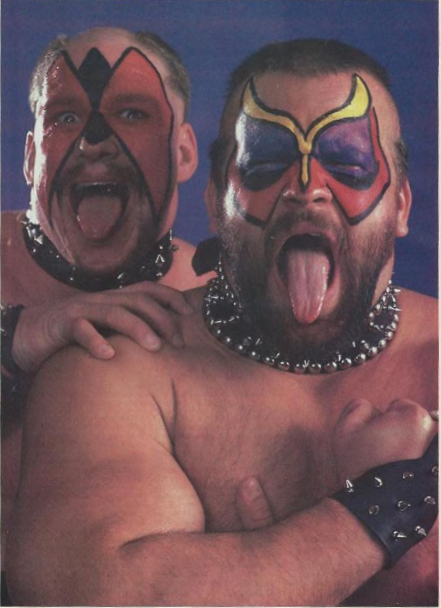
โรดวอริเออร์ฮอว์ก

|name=โรดวอร์ริเออร์ ฮอว์ก
|image=The Road Warriors, 1986.png
|caption=ฮอว์ก(ซ้าย)กับแอนิมอล
|names=ครัชเชอร์ วอนแฮย์กโรดวอร์ริเออร์ ฮอว์กฮอว์กฮอว์กวอร์ริเออร์
|birth_date=ไมเคิลส์ เจมส์ เฮคสแตรนด์
|birth_place=ชิคาโก|ชิคาโก, รัฐอิลลินอย
|death_place=Indian Rocks Beach, Florida
|billed=ชิคาโก|ชิคาโก, รัฐอิลลินอย
|trainer=เอ็ดดี้ ชาร์กกี้
|debut=6 มิถุนายน 1983
ไมเคิลส์ เจมส์ เฮคสแตรนด์ (Michael James Hegstrand) เกิด 12 กันยายน ค.ศ. 1957 เป็นนักมวยปล้ำอาชีพชาวอเมริกันอดีตนักมวยปล้ำของสมาคม WWE|WWF/E ในชื่อที่รู้จักกันดี โรดวอร์ริเออร์ ฮอว์ก (Road Warrior Hawk) เคยจับคู่แทกทีมกับโรดวอริเออร์แอนิมอล ในนามของเดอะโรดวอร์ริเออส์ หรือ เลเจียนออฟดูม ปัจจุบันได้เสียชีวิตลงเมื่อวันที่ 19 ตุลาคม ค.ศ. 2003 และได้รับบรรจุชื่อเข้าสู่หอเกียรติยศดับเบิลยูดับเบิลยูอี ประจำปี 2011 ในนามโรดวอร์ริเออส์
==ผลงาน==
*All Japan Pro Wrestling
**NWA International Tag Team Championship (NWA International Tag Team Championship#Title history|1 time) – with Road Warrior Animal
*International Wrestling Superstars
**IWS World Tag Team Championship (List of IWS World Tag Team Champions|1 time) – with Road Warrior Animal
*American Wrestling Association
**AWA World Tag Team Championship (List of AWA World Tag Team Champions|1 time) – with Road Warrior Animal
*Catch Wrestling Association
**CWA World Heavyweight Championship (CWA World Heavyweight Championship#Title history|1 time)
*Fighting World of Japan Pro Wrestling
**World Japan Tag Team Championship (1 time) – with Road Warrior Animal
*Georgia Championship Wrestling
**NWA National Tag Team Championship (NWA National Tag Team Championship#Title history|4 times) – with Road Warrior Animal
*i-Generation Superstars of Wrestling
**i-Generation Superstars of Wrestling#i-Generation Tag Team Championship|i-Generation Tag Team Championship (2 times) – with Road Warrior Animal
*Independent Pro Wrestling
**IPW Tag Team Championship (1 time) – with Road Warrior Animal
*Jim Crockett Promotions / World Championship Wrestling
**NWA World Six-Man Tag Team Championship (NWA World Six-Man Tag Team Championship#Title history|3 times) – with Road Warrior Animal and Dusty Rhodes (wrestler)|Dusty Rhodes (2) and Road Warrior Animal and Genichiro Tenryu (1)1
**WCW World Tag Team Championship|NWA World Tag Team Championship "(Mid-Atlantic version)" (List of WCW World Tag Team Champions|1 time) – with Road Warrior Animal2
**Iron Team Tournament (1989) – with Road Warrior Animal
**Jim Crockett, Sr. Memorial Cup Tag Team Tournament|Jim Crockett, Sr. Memorial Cup (Jim Crockett, Sr. Memorial Cup Tag Team Tournament#1986|1986) – with Road Warrior Animal
*Mid-Eastern Wrestling Federation
**MEWF Tag Team Championship (MEWF Tag Team Championship#Title history|1 time) – with Ultimate Comet
*Midwest Territorial Wrestling
**MTW Tag Team Championship (1 time) – with Bobo Brazil, Jr.
*National Wrestling Alliance
**NWA Hall of Fame (Class of 2012)
*New Japan Pro Wrestling
**IWGP Tag Team Championship (List of IWGP Tag Team Champions|2 times) – with Kensuke Sasaki|Power Warrior
*Professional Championship Wrestling (Texas)
**PWC Tag Team Championship (1 time) – with Road Warrior Animal
*Professional Wrestling Hall of Fame and Museum
**(Professional Wrestling Hall of Fame#2011|Class of 2011) (As a member of the Road Warriors)
*Pro Wrestling Illustrated
**PWI Tag Team of the Year (1983–1985, 1988) with Road Warrior Animal
**PWI Feud of the Year (1987) with Road Warrior Animal and Super Powers (professional wrestling)|The Super Powers (Dusty Rhodes and Nikita Koloff) vs. Four Horsemen (professional wrestling)|The Four Horsemen (Ric Flair, Arn Anderson, Tully Blanchard, and Lex Luger)
**PWI ranked him #1 out of the 100 best tag teams of the "PWI Years" with Road Warrior Animal as The Road Warriors in 2003.
**PWI ranked him #47 of the top 500 singles wrestlers of the "Pro Wrestling Illustrated#All-Time Top Fives|PWI Years" in 2003
*Super World of Sports
**One Night Tag Team Tournament (1990) - with Road Warrior Animal
*Tokyo Sports
**Special Foreigner Award (1985) with Road Warrior Animal
*WWE|World Wrestling Federation/ WWE
**World Tag Team Championship (WWE)|WWF Tag Team Championship (List of World Tag Team Champions (WWE)|2 times) – with Road Warrior Animal
**WWE Hall of Fame (WWE Hall of Fame#Tag teams and families|Class of 2011)
*Dave Meltzer#Wrestling Observer Newsletter|Wrestling Observer Newsletter awards
**list of Wrestling Observer Newsletter awards#Rookie of the Year|Rookies of the Year award (1983) with Road Warrior Animal
**list of Wrestling Observer Newsletter awards#Tag Team of the Year|Tag Team of the Year (1984) with Road Warrior Animal
**Wrestling Observer Newsletter Hall of Fame (Class of 1996)
1The Road Warriors reign with the NWA World Six-Man Tag Team Championship, with Genichiro Tenryu, began December 7, 1988 after Ted Turner's purchase of Mid-Atlantic Championship Wrestling from Jim Crockett, Jr. and having it renamed World Championship Wrestling.
2Hawk and Animal's reign with this championship also happened after Ted Turner bought and renamed the promotion. However, it took place before the title was renamed the WCW World Tag Team Championship.
== อ้างอิง ==
== แหล่งข้อมูลอื่น ==
*
* Professional Wrestling Hall of Fame Profile
*
*
Navboxes|
หมวดหมู่:นักมวยปล้ำอาชีพชาวอเมริกัน
หมวดหมู่:นักมวยปล้ำอาชีพจากรัฐอิลลินอย
หมวดหมู่:รายชื่อสมาชิกของโรดวอร์ริเออร์
หมวดหมู่:บุคคลจากชิคาโก
หมวดหมู่:ผู้เข้าสู่หอเกียรติยศดับเบิลยูดับเบิลยูอี
หมวดหมู่:หอเกียรติยศและพิพิธภัณฑ์มวยปล้ำอาชีพ